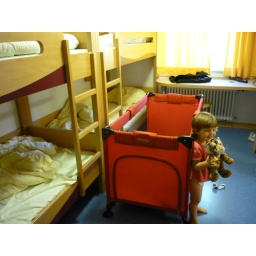
E standing with tiger by her bed